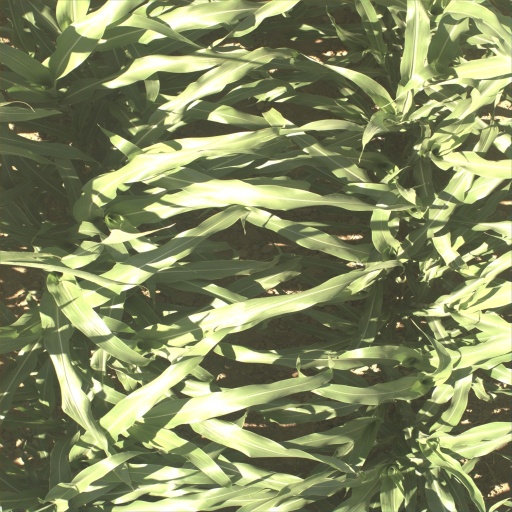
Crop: sorghum